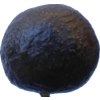
Label: black_avocado